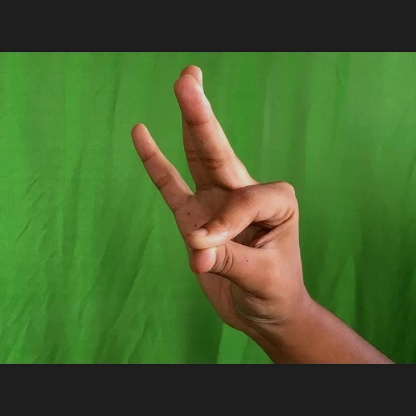
Mudra: Hamsasyam